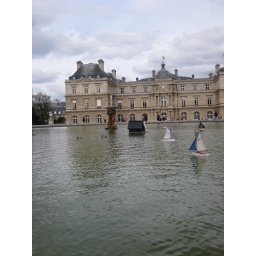
you could rent these little sailboats to sail in the fountain in front of the Luxembourg palace